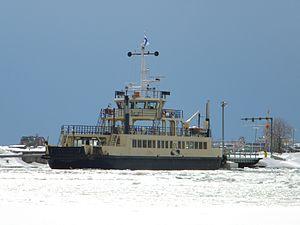
L'établissement des transports de la ville d'Helsinki, est un service de transport en commun fondé en 1945 et appartenant à la ville d'Helsinki, la capitale de la Finlande.